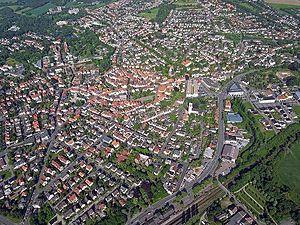
Bad Salzuflen est une ville d'Allemagne, Land de la Rhénanie-du-Nord-Westphalie. Elle a une superficie de 100,07 km² et compte 56 803 habitants en 2005.